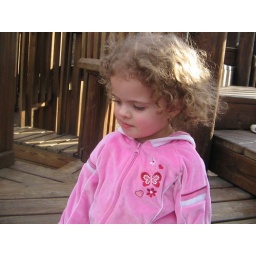
04-04-05 Katie playing in the wooden castle